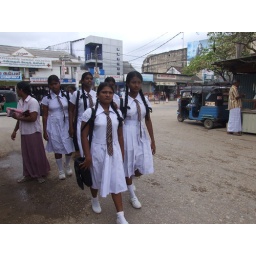
School girls on the street in Jaffna